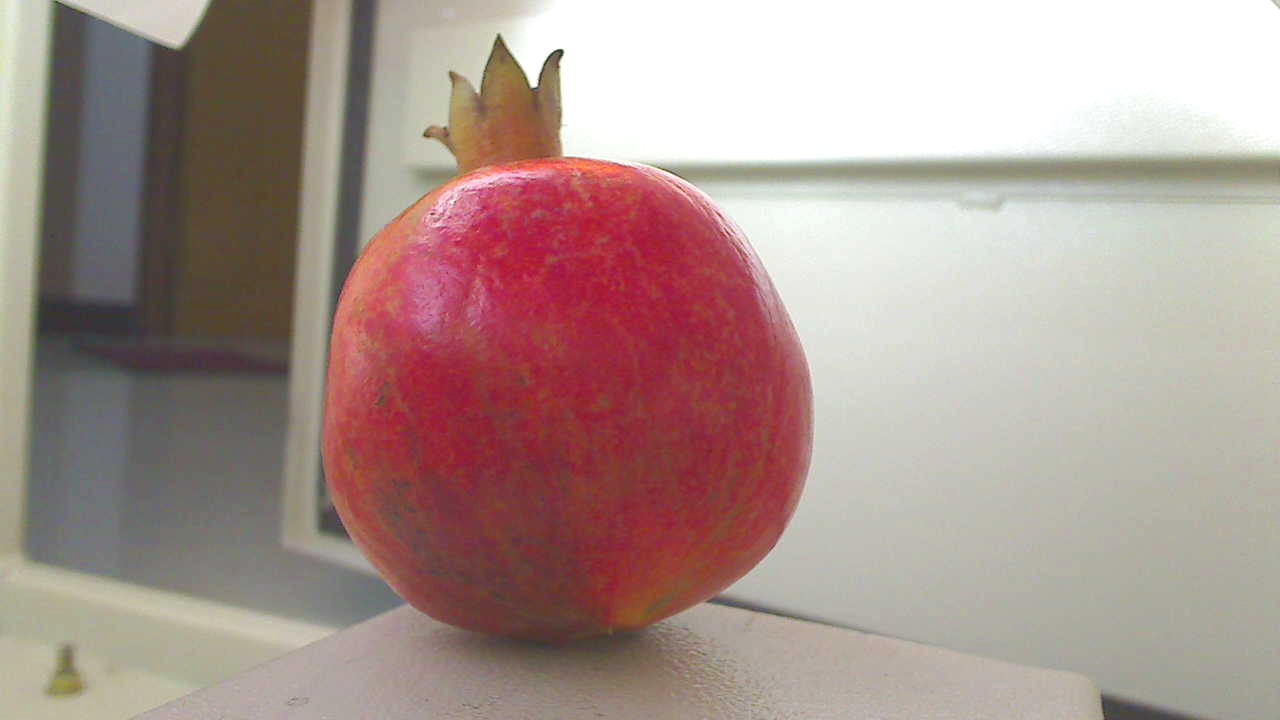
Grade: grade-3
Quality: quality-2